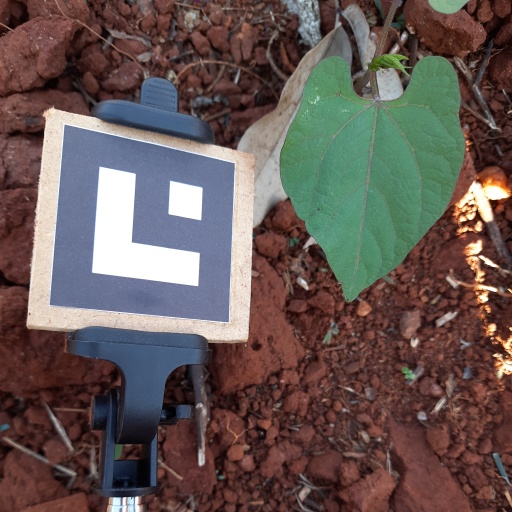
Observations: flat surface, no eating holes, under shade